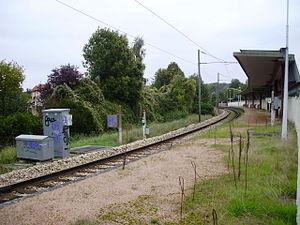
Gare des Champs Forts, à Esbly, Seine-et-Marne, France (vue du quai unique en regardant en direction de la gare de Montry - Condé)
La gare des Champs Forts est une ancienne halte ferroviaire française de la ligne d'Esbly à Crécy-la-Chapelle, située sur le territoire de la commune d'Esbly, dans le département de Seine-et-Marne en région Île-de-France.
La ligne d'Esbly à Crécy-la-Chapelle est une ligne ferroviaire française de Seine-et-Marne, en Île-de-France, d'une longueur de près de dix kilomètres. Ouverte en 1902 à voie unique, elle est depuis essentiellement parcourue par un trafic de banlieue en provenance ou à destination de la gare d'Esbly, en correspondance avec les trains entre Paris-Est et Meaux, circulant sur cette autre branche de la ligne P du Transilien.